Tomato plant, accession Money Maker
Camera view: horizontal (90 deg, fisheye); turntable rotation: 300 degrees
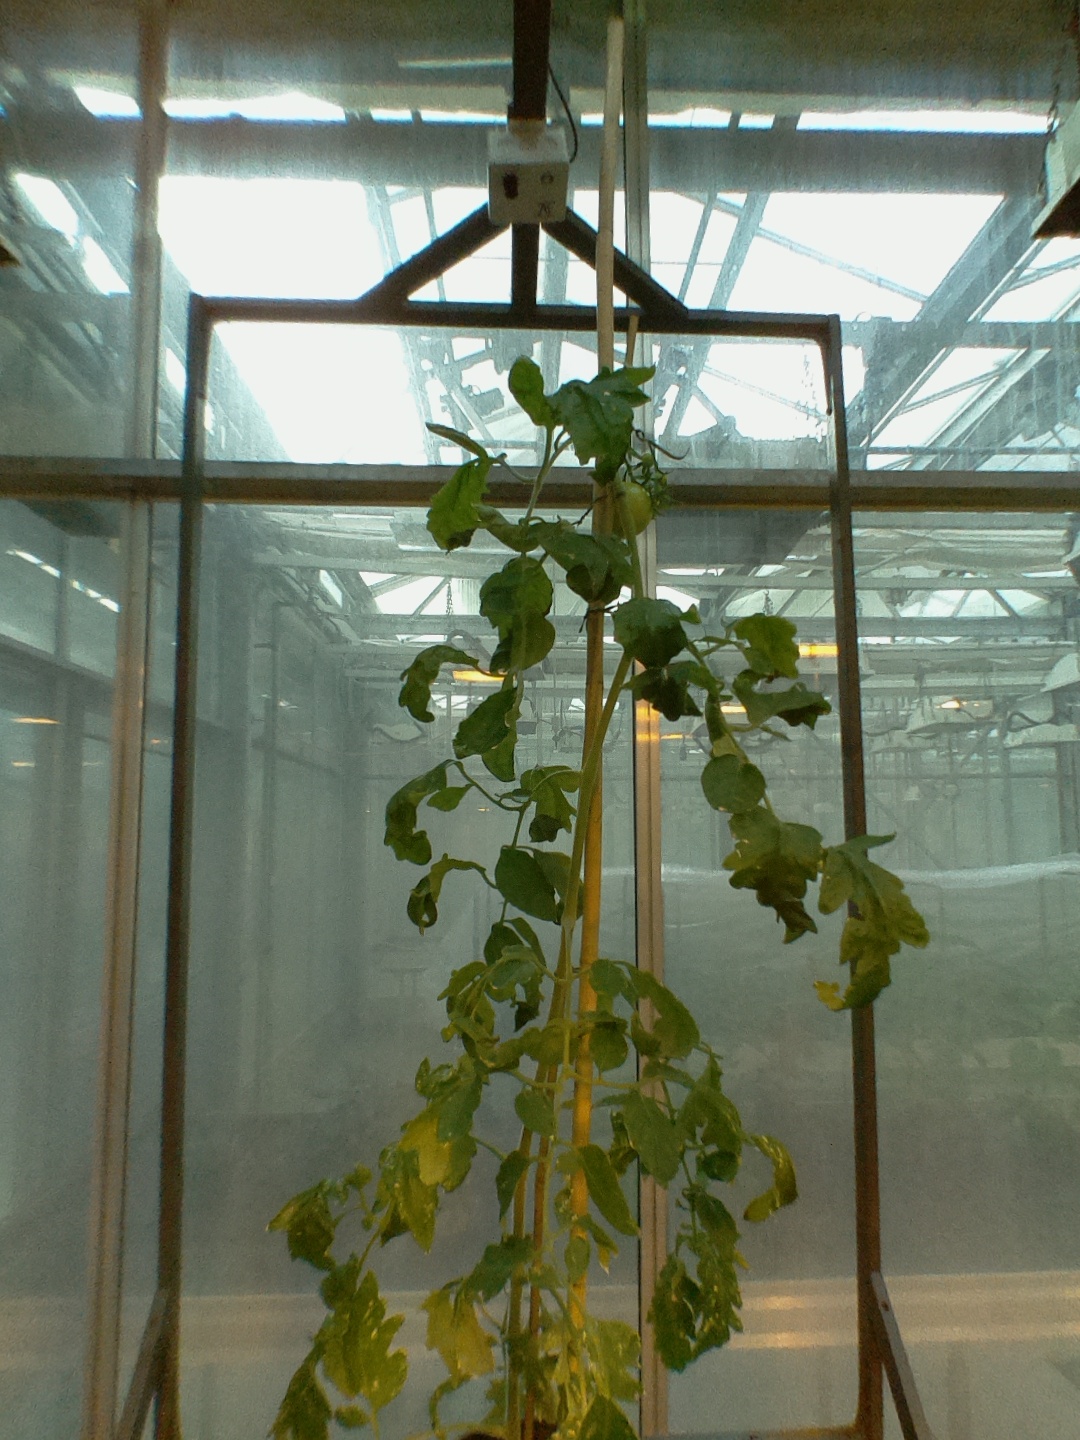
BBCH growth stage 75: 50%-60% of final fruit size